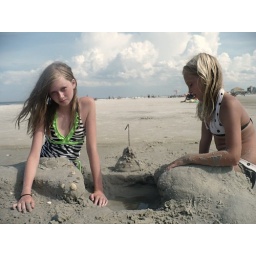
there was a fish we caught in that puddle of water inbetween them.